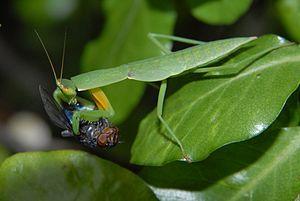
Calliphora est un genre de diptères de la famille des Calliphoridae. Ses espèces sont des grosses mouches généralement bleues dont les larves se nourrissent essentiellement de matière animale en décomposition. Elles revêtent une grande importance dans l'entomologie forensique. Calliphora vomitoria en est l'espèce-type.